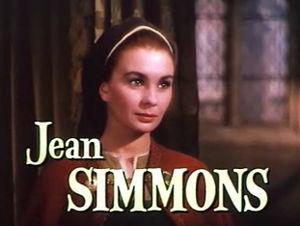
Jean Simmons est une actrice anglaise, née le 31 janvier 1929 à Londres, quartier de Crouch End, district de Haringey, et morte le 22 janvier 2010 à Santa Monica. Elle est enterrée au cimetière de Highgate à Londres.
La Reine vierge est un film américain réalisé par George Sidney sorti en 1953.